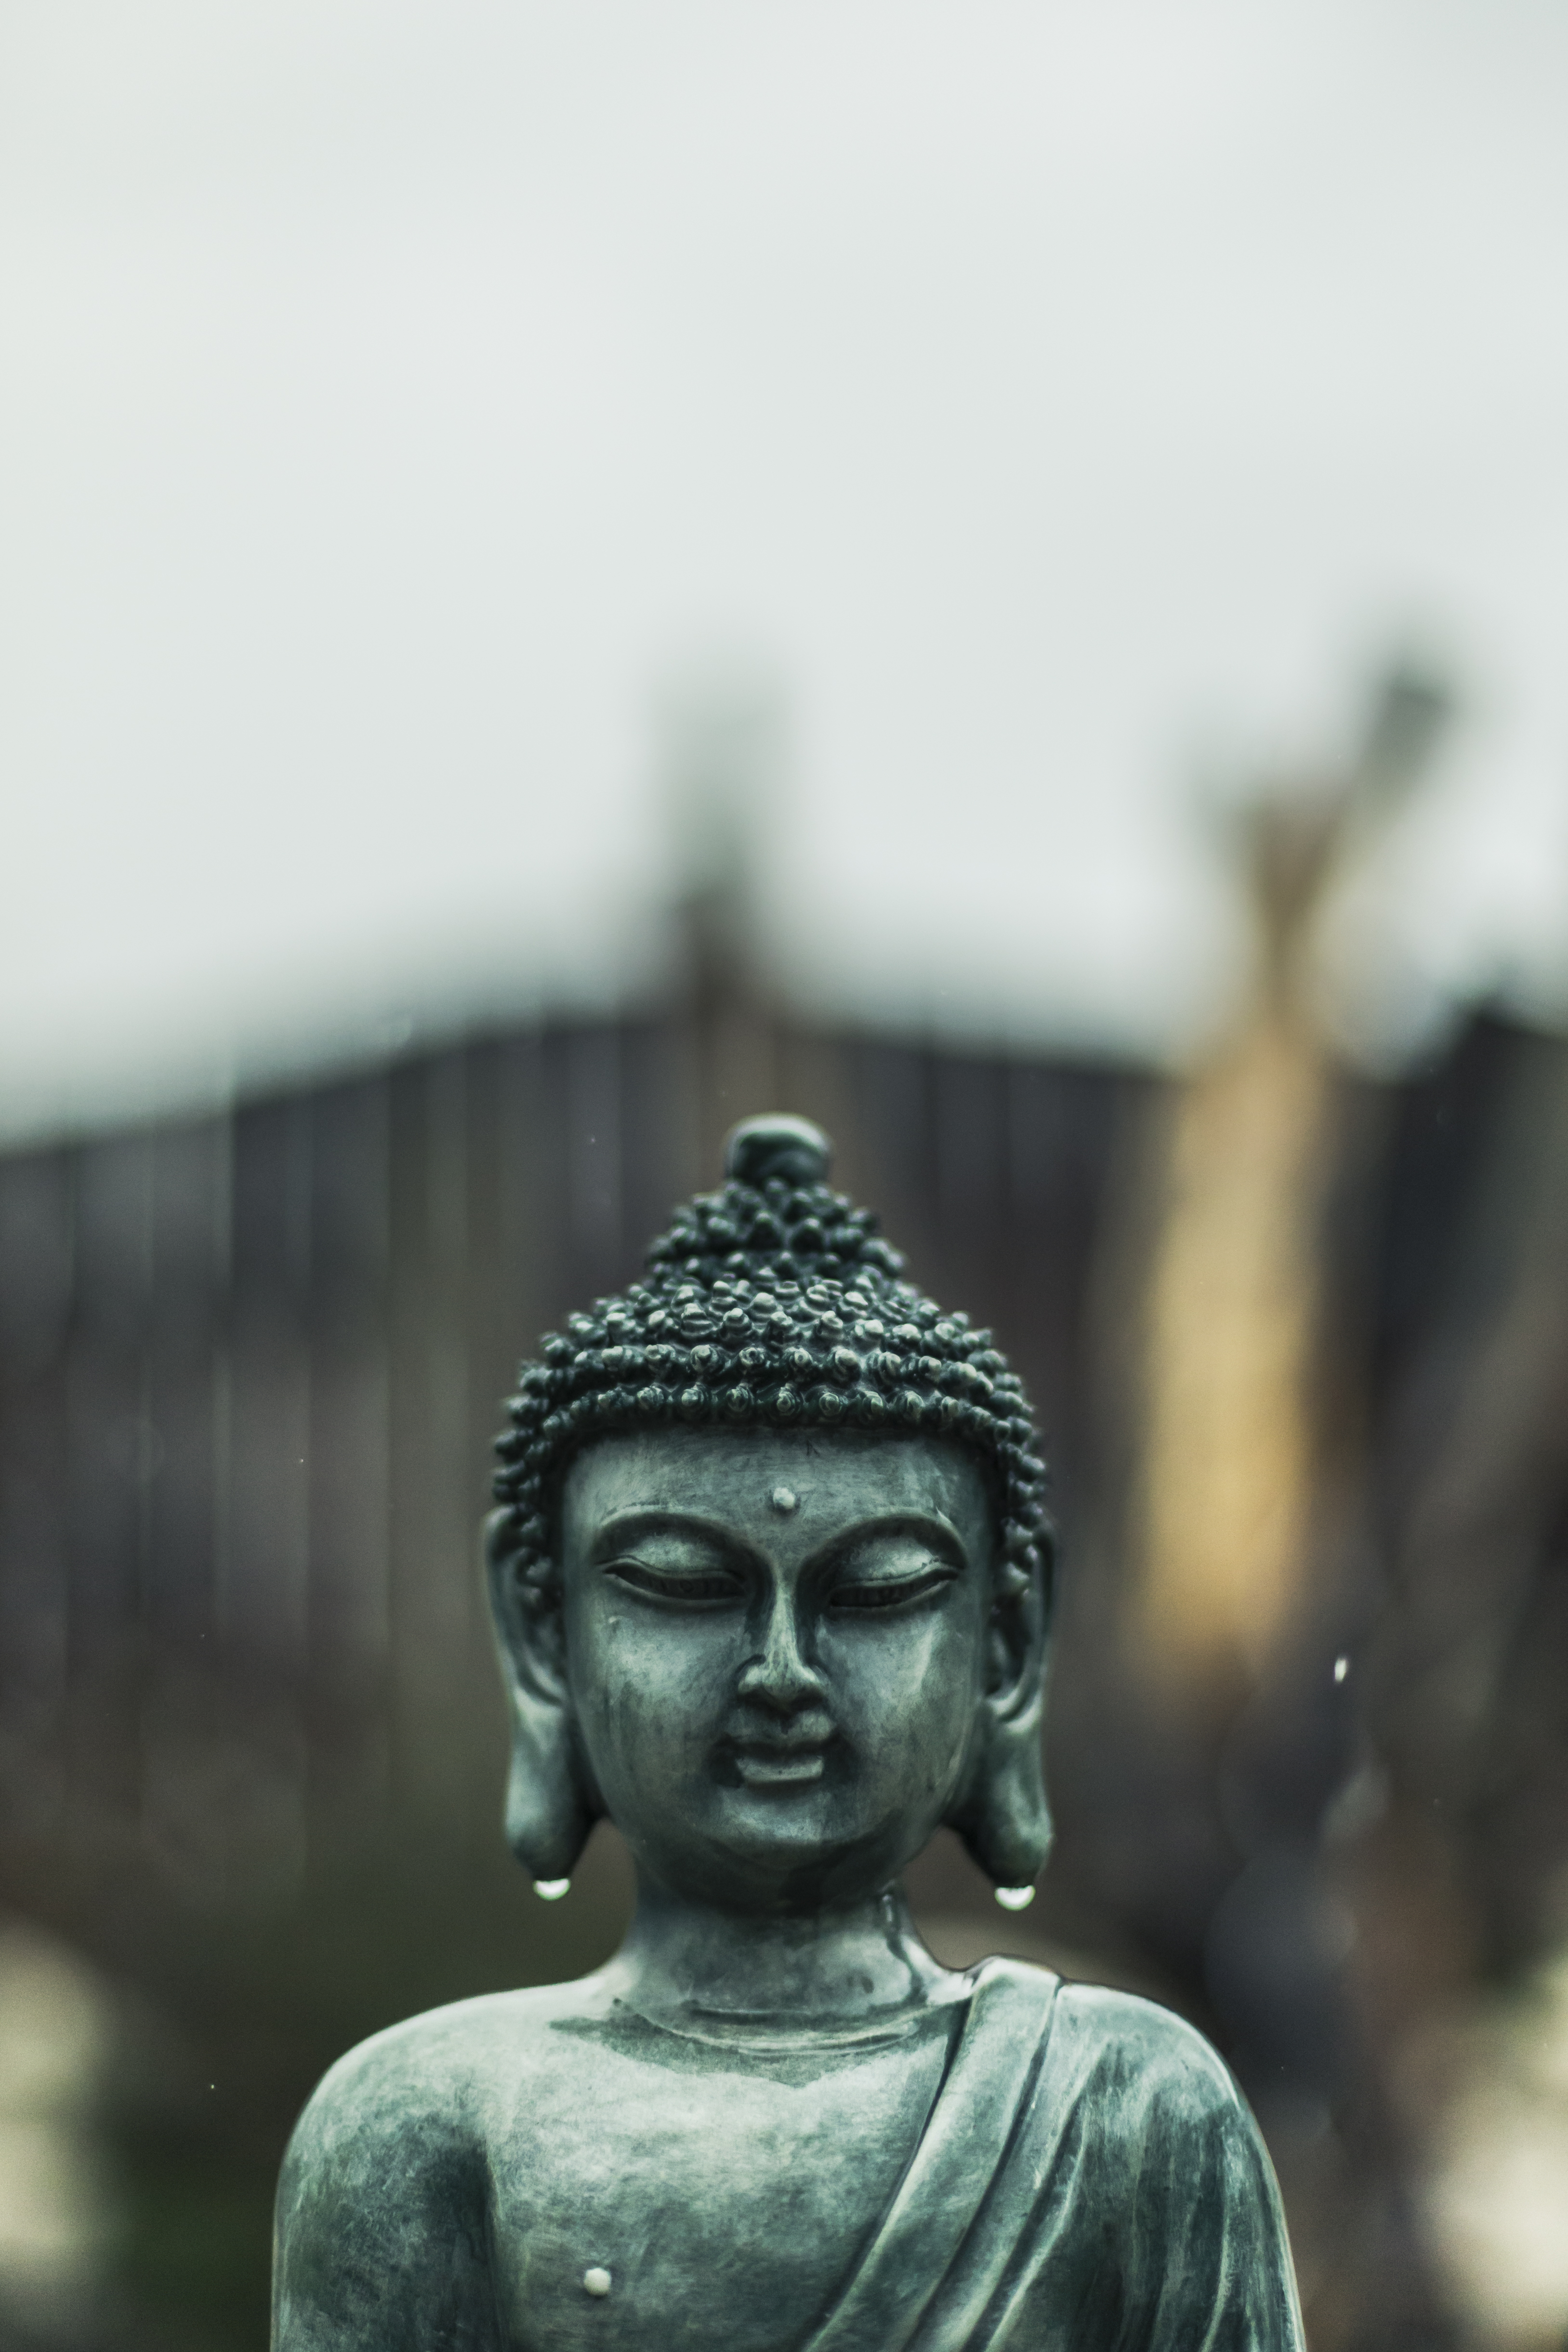
rain, monument, statue, color, calm, meditate, blue, sculpture, temple, buddha, spirit, divine, gautama buddha